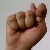
The image shows a hand gesture representing the letter 'T' in Indian Sign Language.